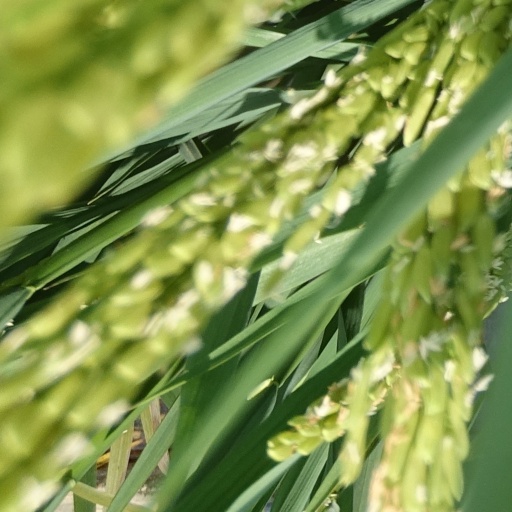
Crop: rice